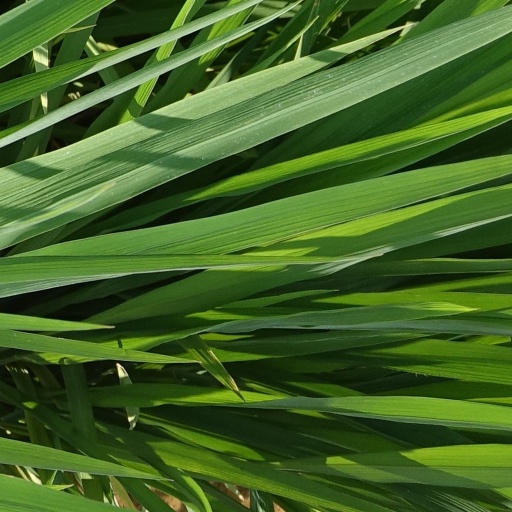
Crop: rice